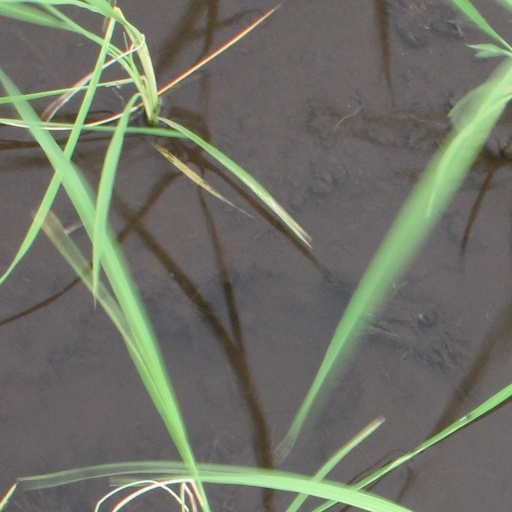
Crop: rice